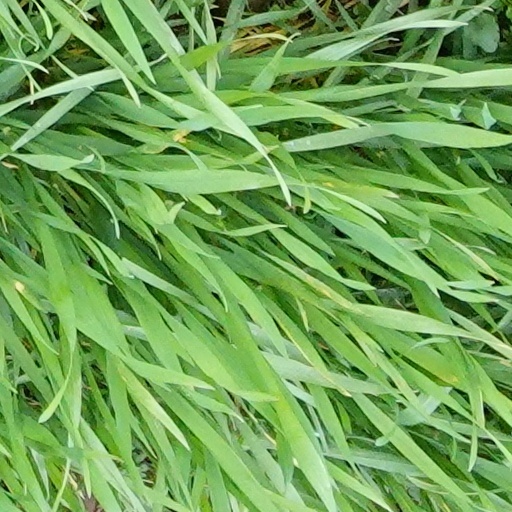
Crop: wheat